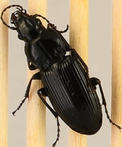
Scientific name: Pterostichus melanarius melanarius
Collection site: Steigerwaldt-Chequamegon NEON (STEI), plot STEI_004